Stalag XXI-D

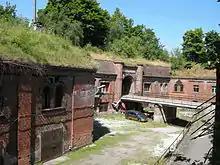
Fort VIII

Of the west, left bank forts, Fort VIII (Fort Grolman) was also used to house British and French prisoners.; The fort still stands, located to the south of Stadion Miejski, home to Lech Poznań football club.